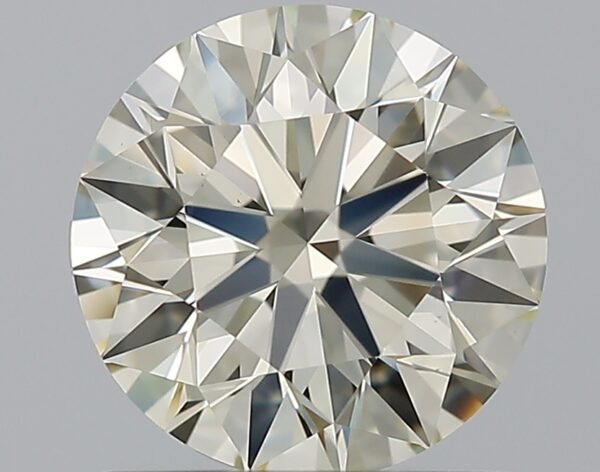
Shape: round
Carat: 1.08
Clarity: VS1
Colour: N
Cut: EX
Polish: EX
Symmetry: EX
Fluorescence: M
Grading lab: GIA
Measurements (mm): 6.54 x 6.58 x 4.08